Greenvile Collins

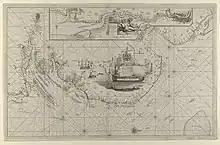
Nautical chart by Collins (1698) showing the North Sea from the Thames Estuary ("left") to the Wash ("right")

Collins then undertook another Mediterranean tour as master of the "Leopard"; this voyage ran through the whole of 1680 and into the first few months of the year following. Henry Fitzroy, Charles II's natural son and later Duke of Grafton, accompanied Collins during that voyage. Earlier, Collins had gained the King's attention with the quality of his Arctic journal keeping.